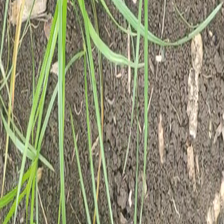
Weed species: Lavhala_(Cyperus_Rotundus)